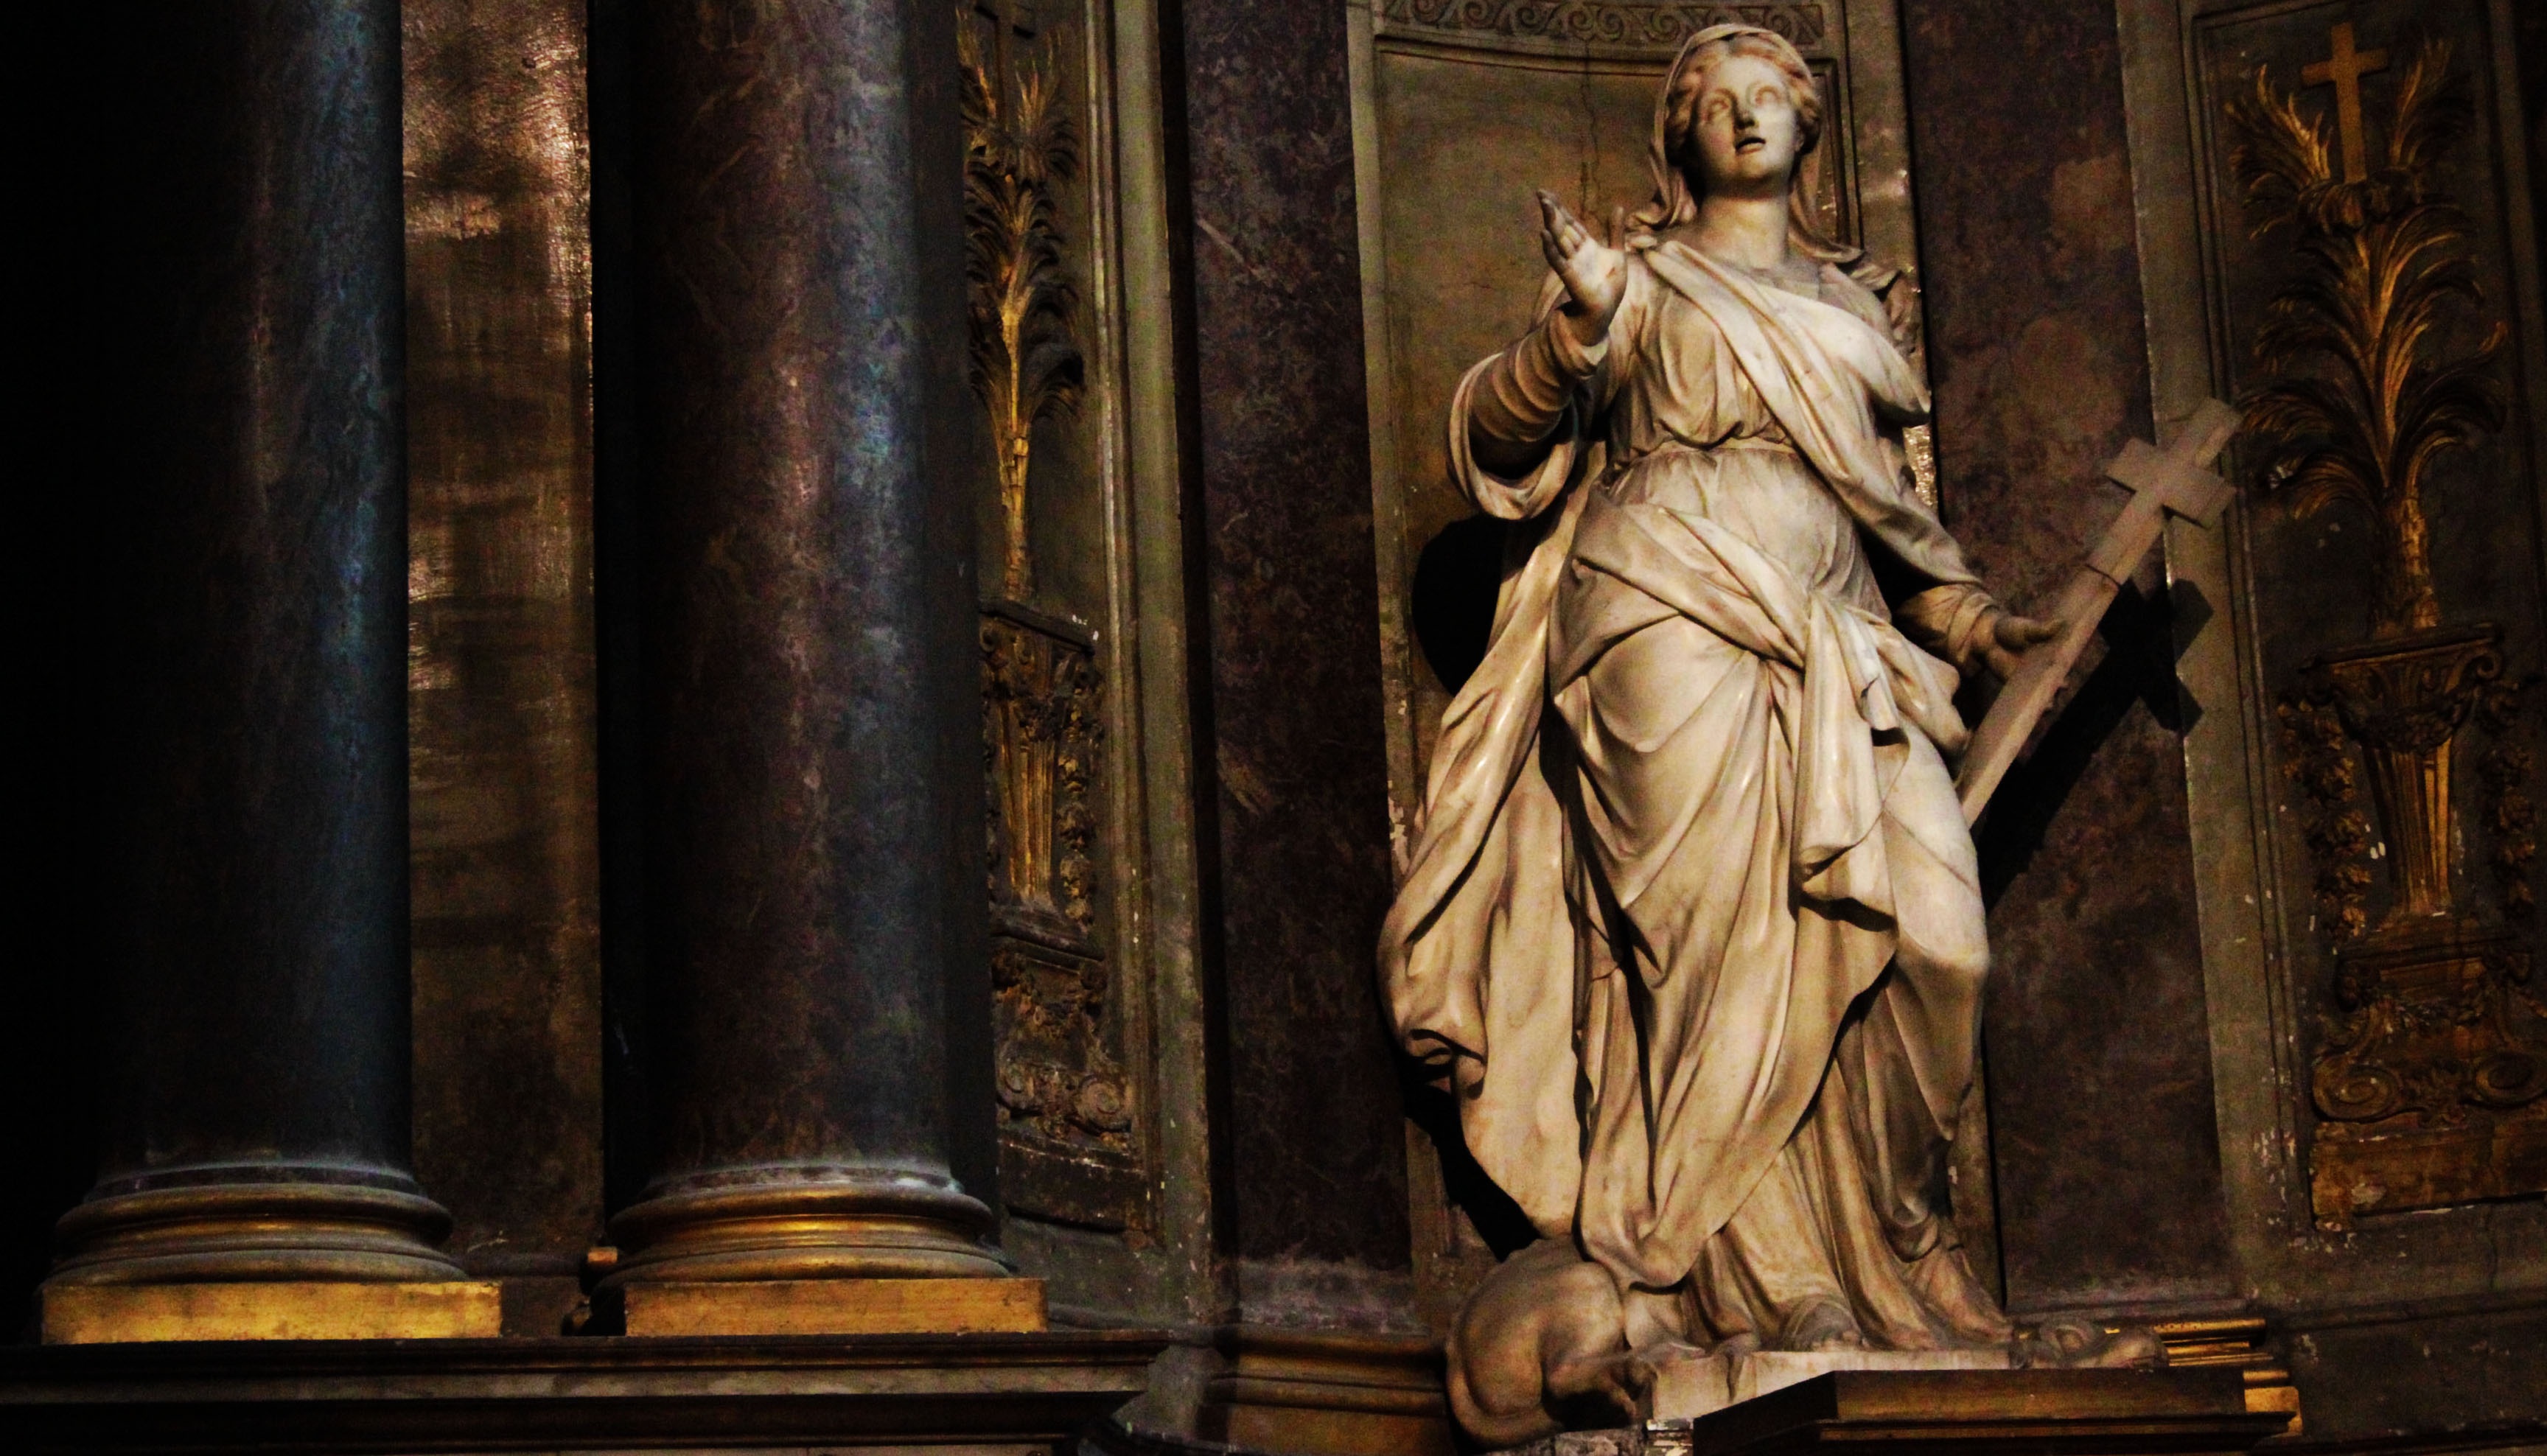
winter, paris, monument, france, europe, statue, sculpture, capital, catholic, art, french, temple, history, european, carving, middle ages, mythology, ancient history